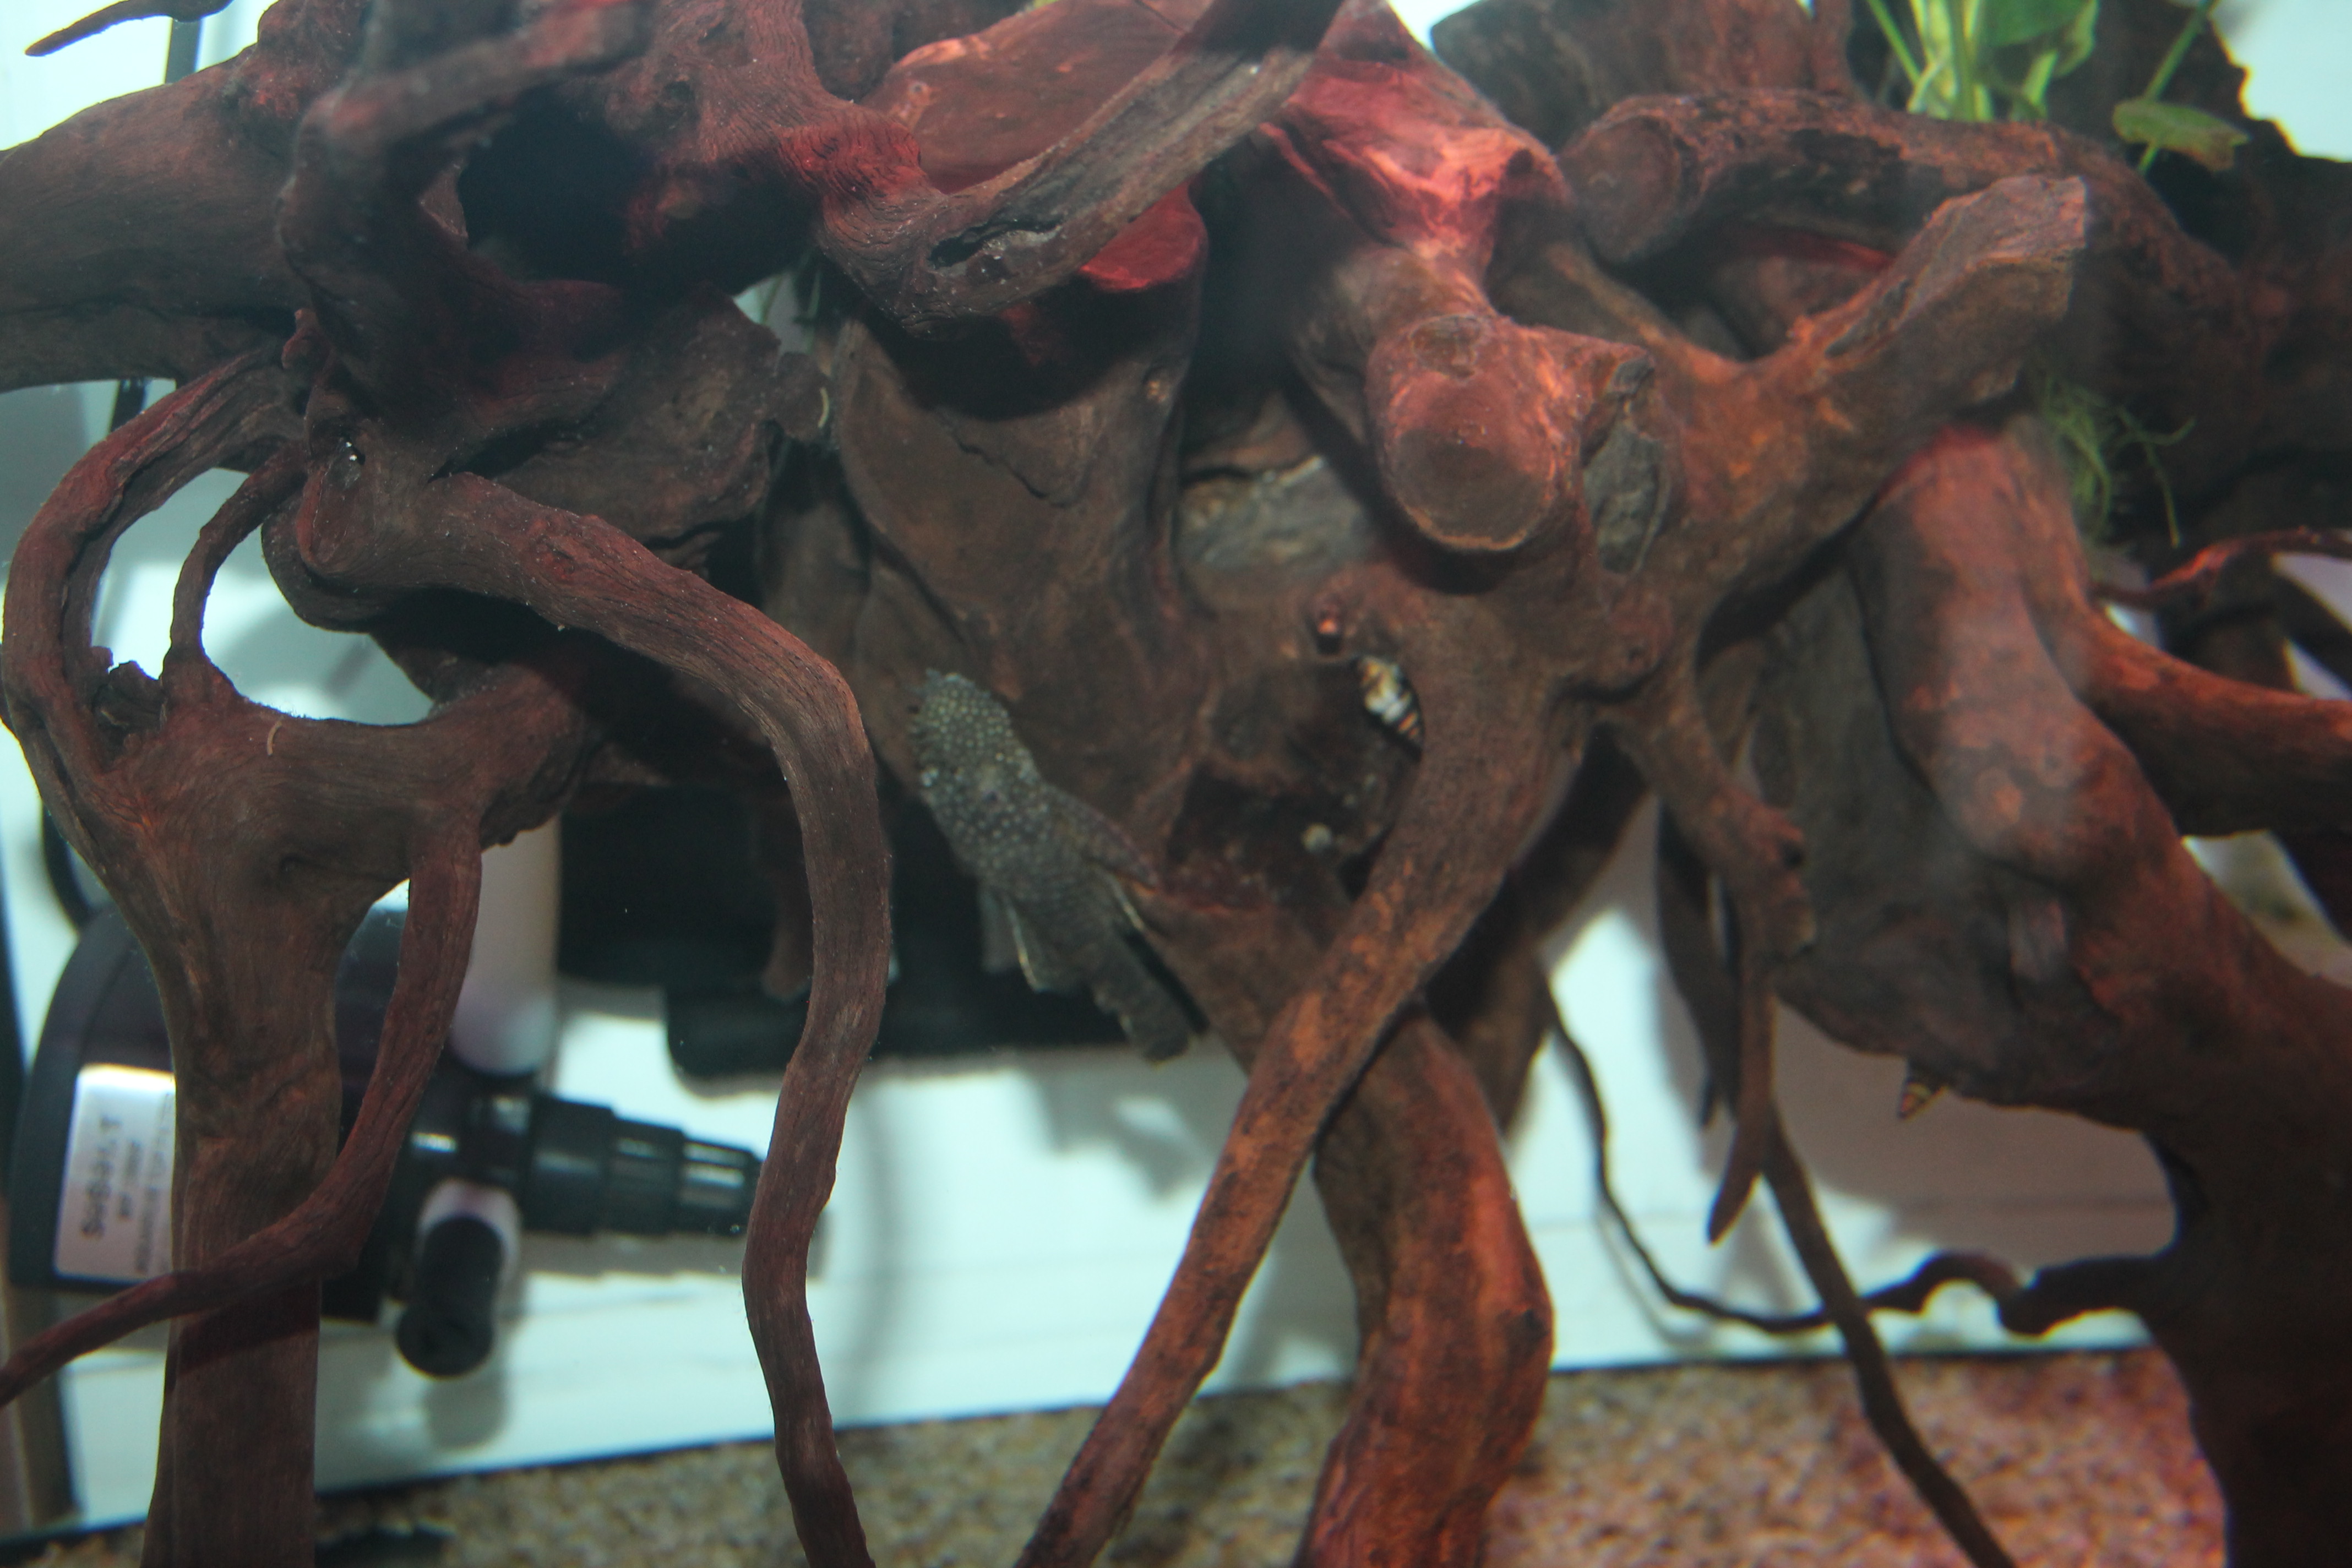
discus, tree, organism, plant, root